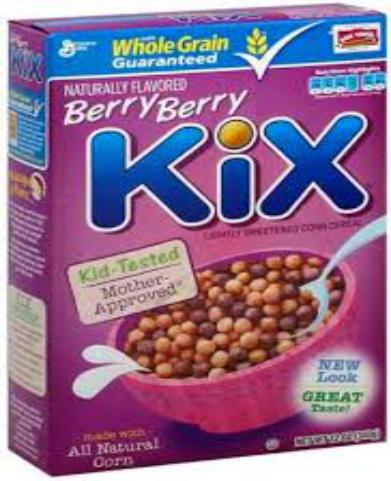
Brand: Berry Berry Kix
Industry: Food